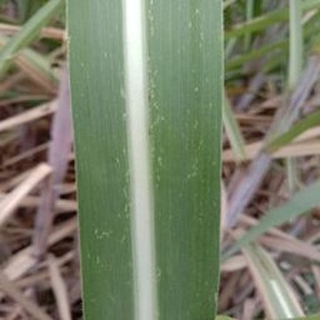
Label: sugarcane_mosaic